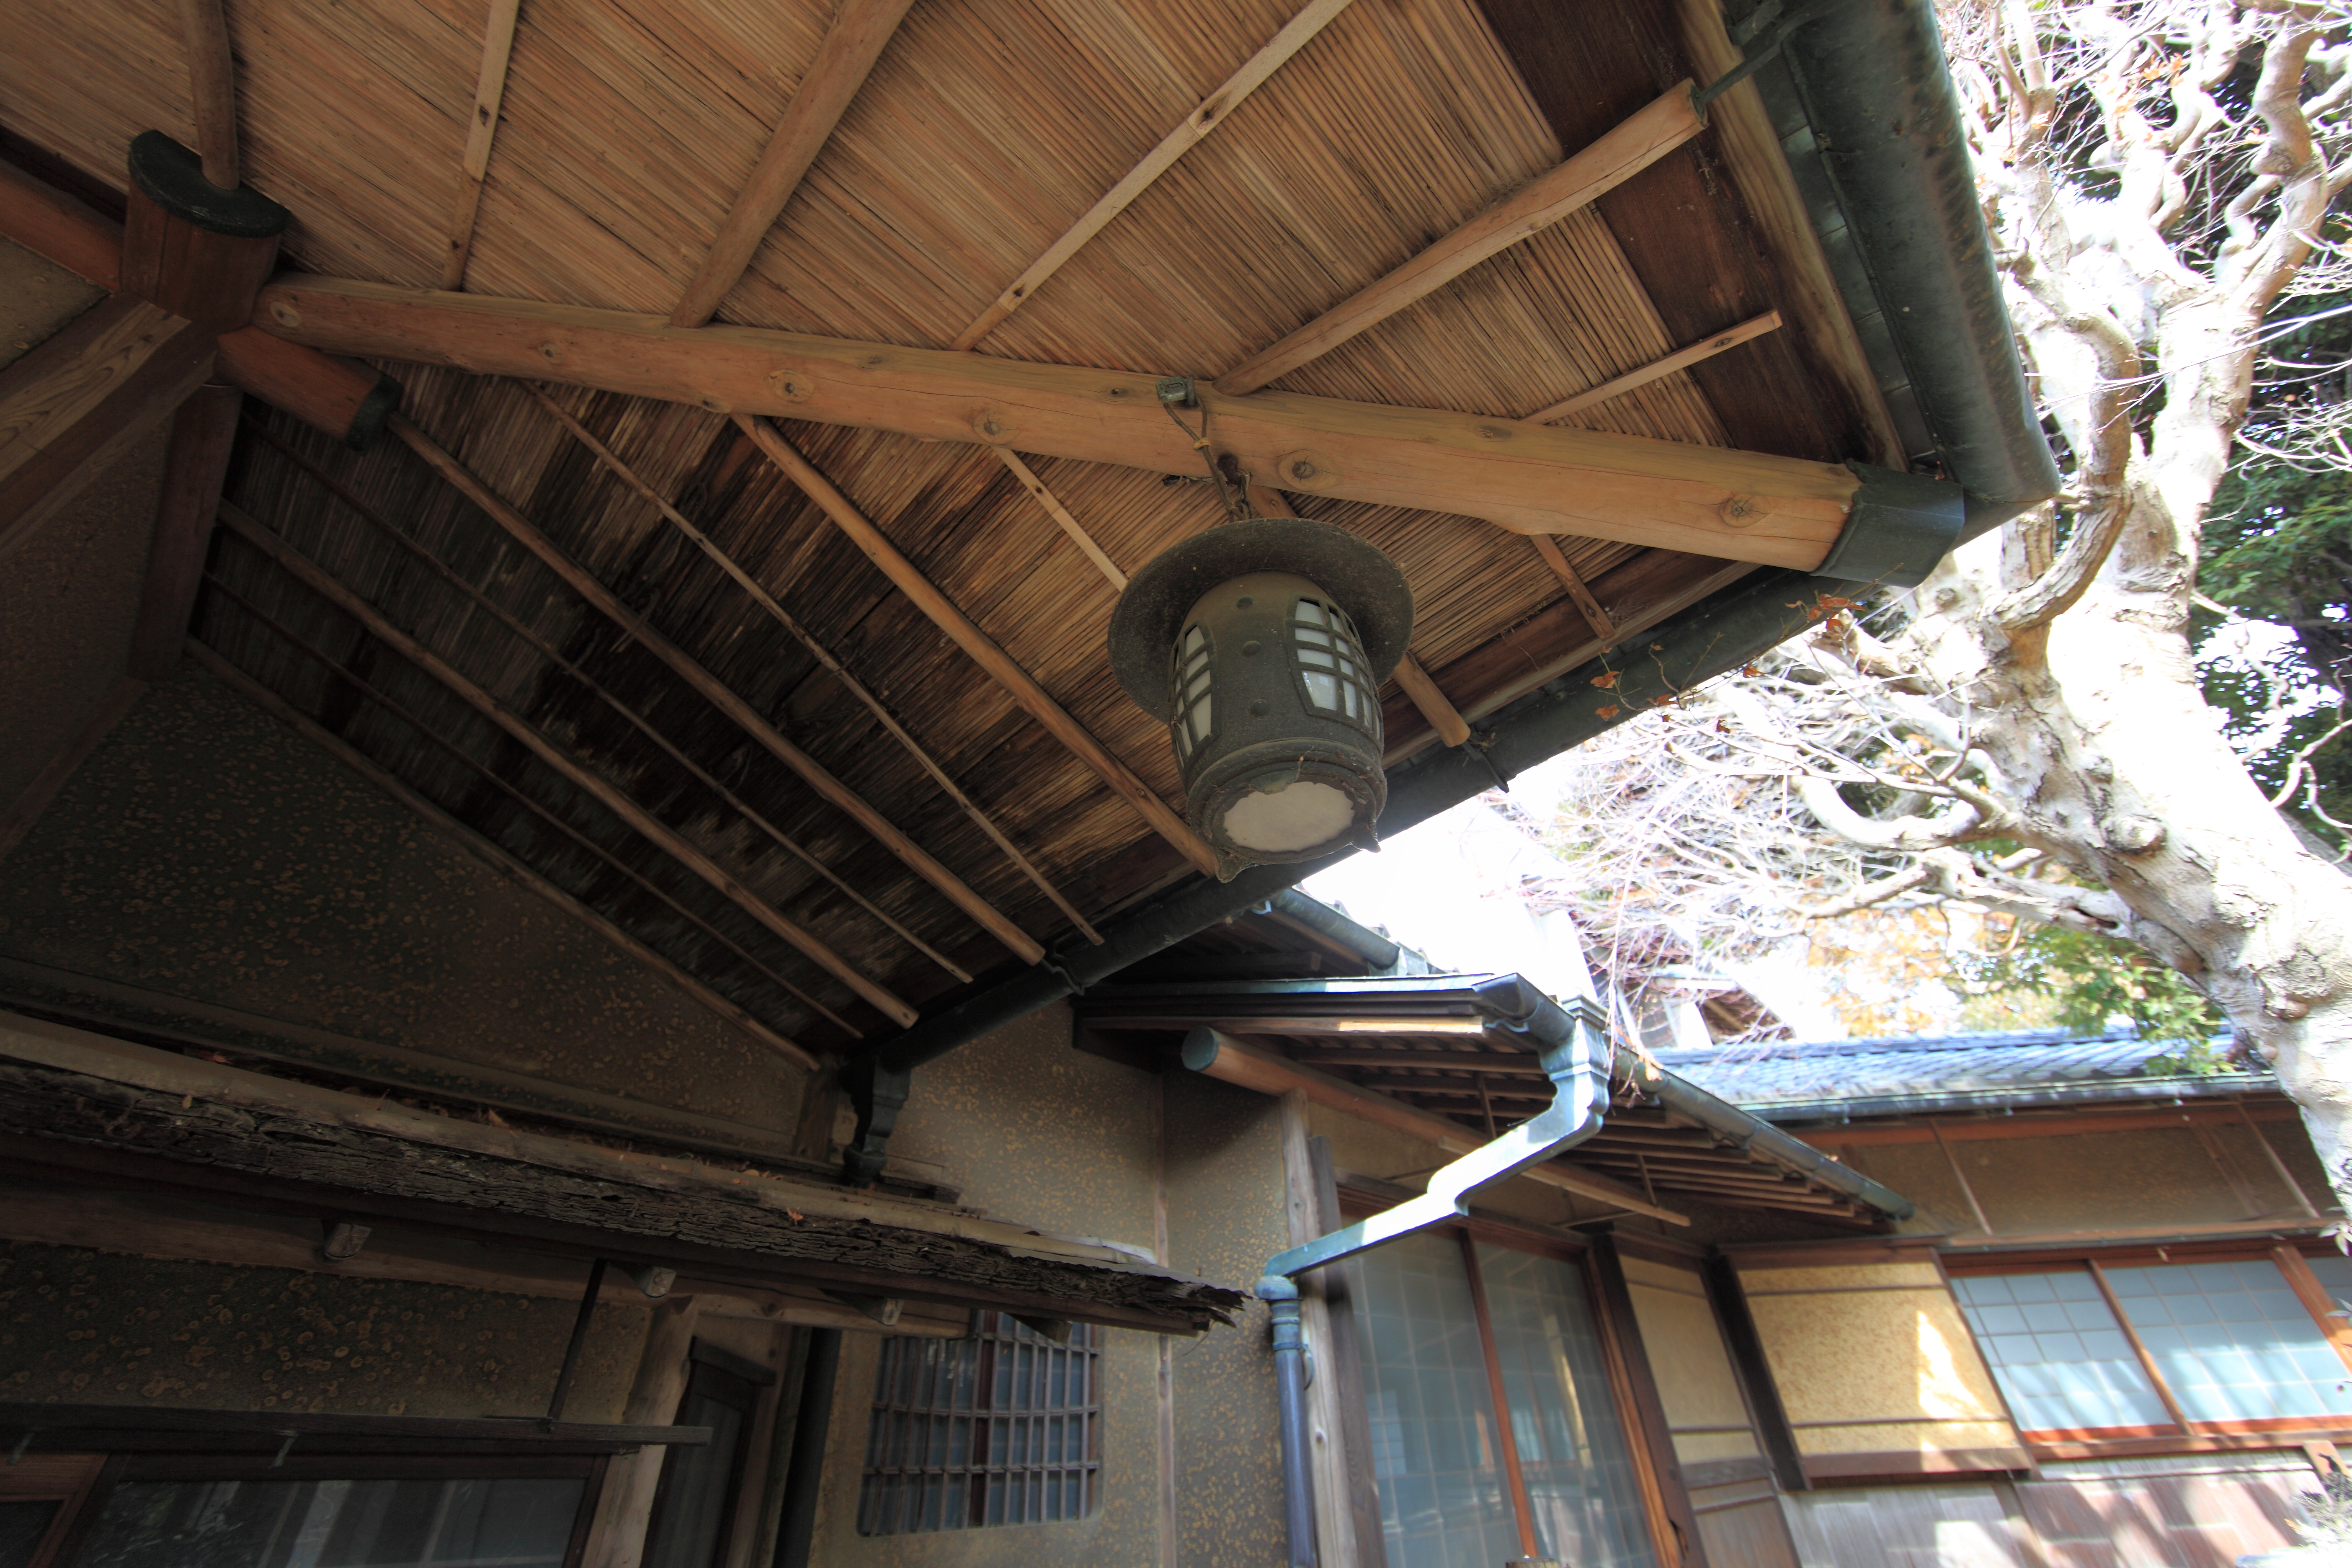
wood, house, roof, home, shed, beam, ceiling, high, museum, exterior, memorial, cool image, design, japanese, 5d, style, hires, markii, traditional, hi, res, resolution, saitama, hikigun, tohyama, kawajimamachi, daylighting, outdoor structure